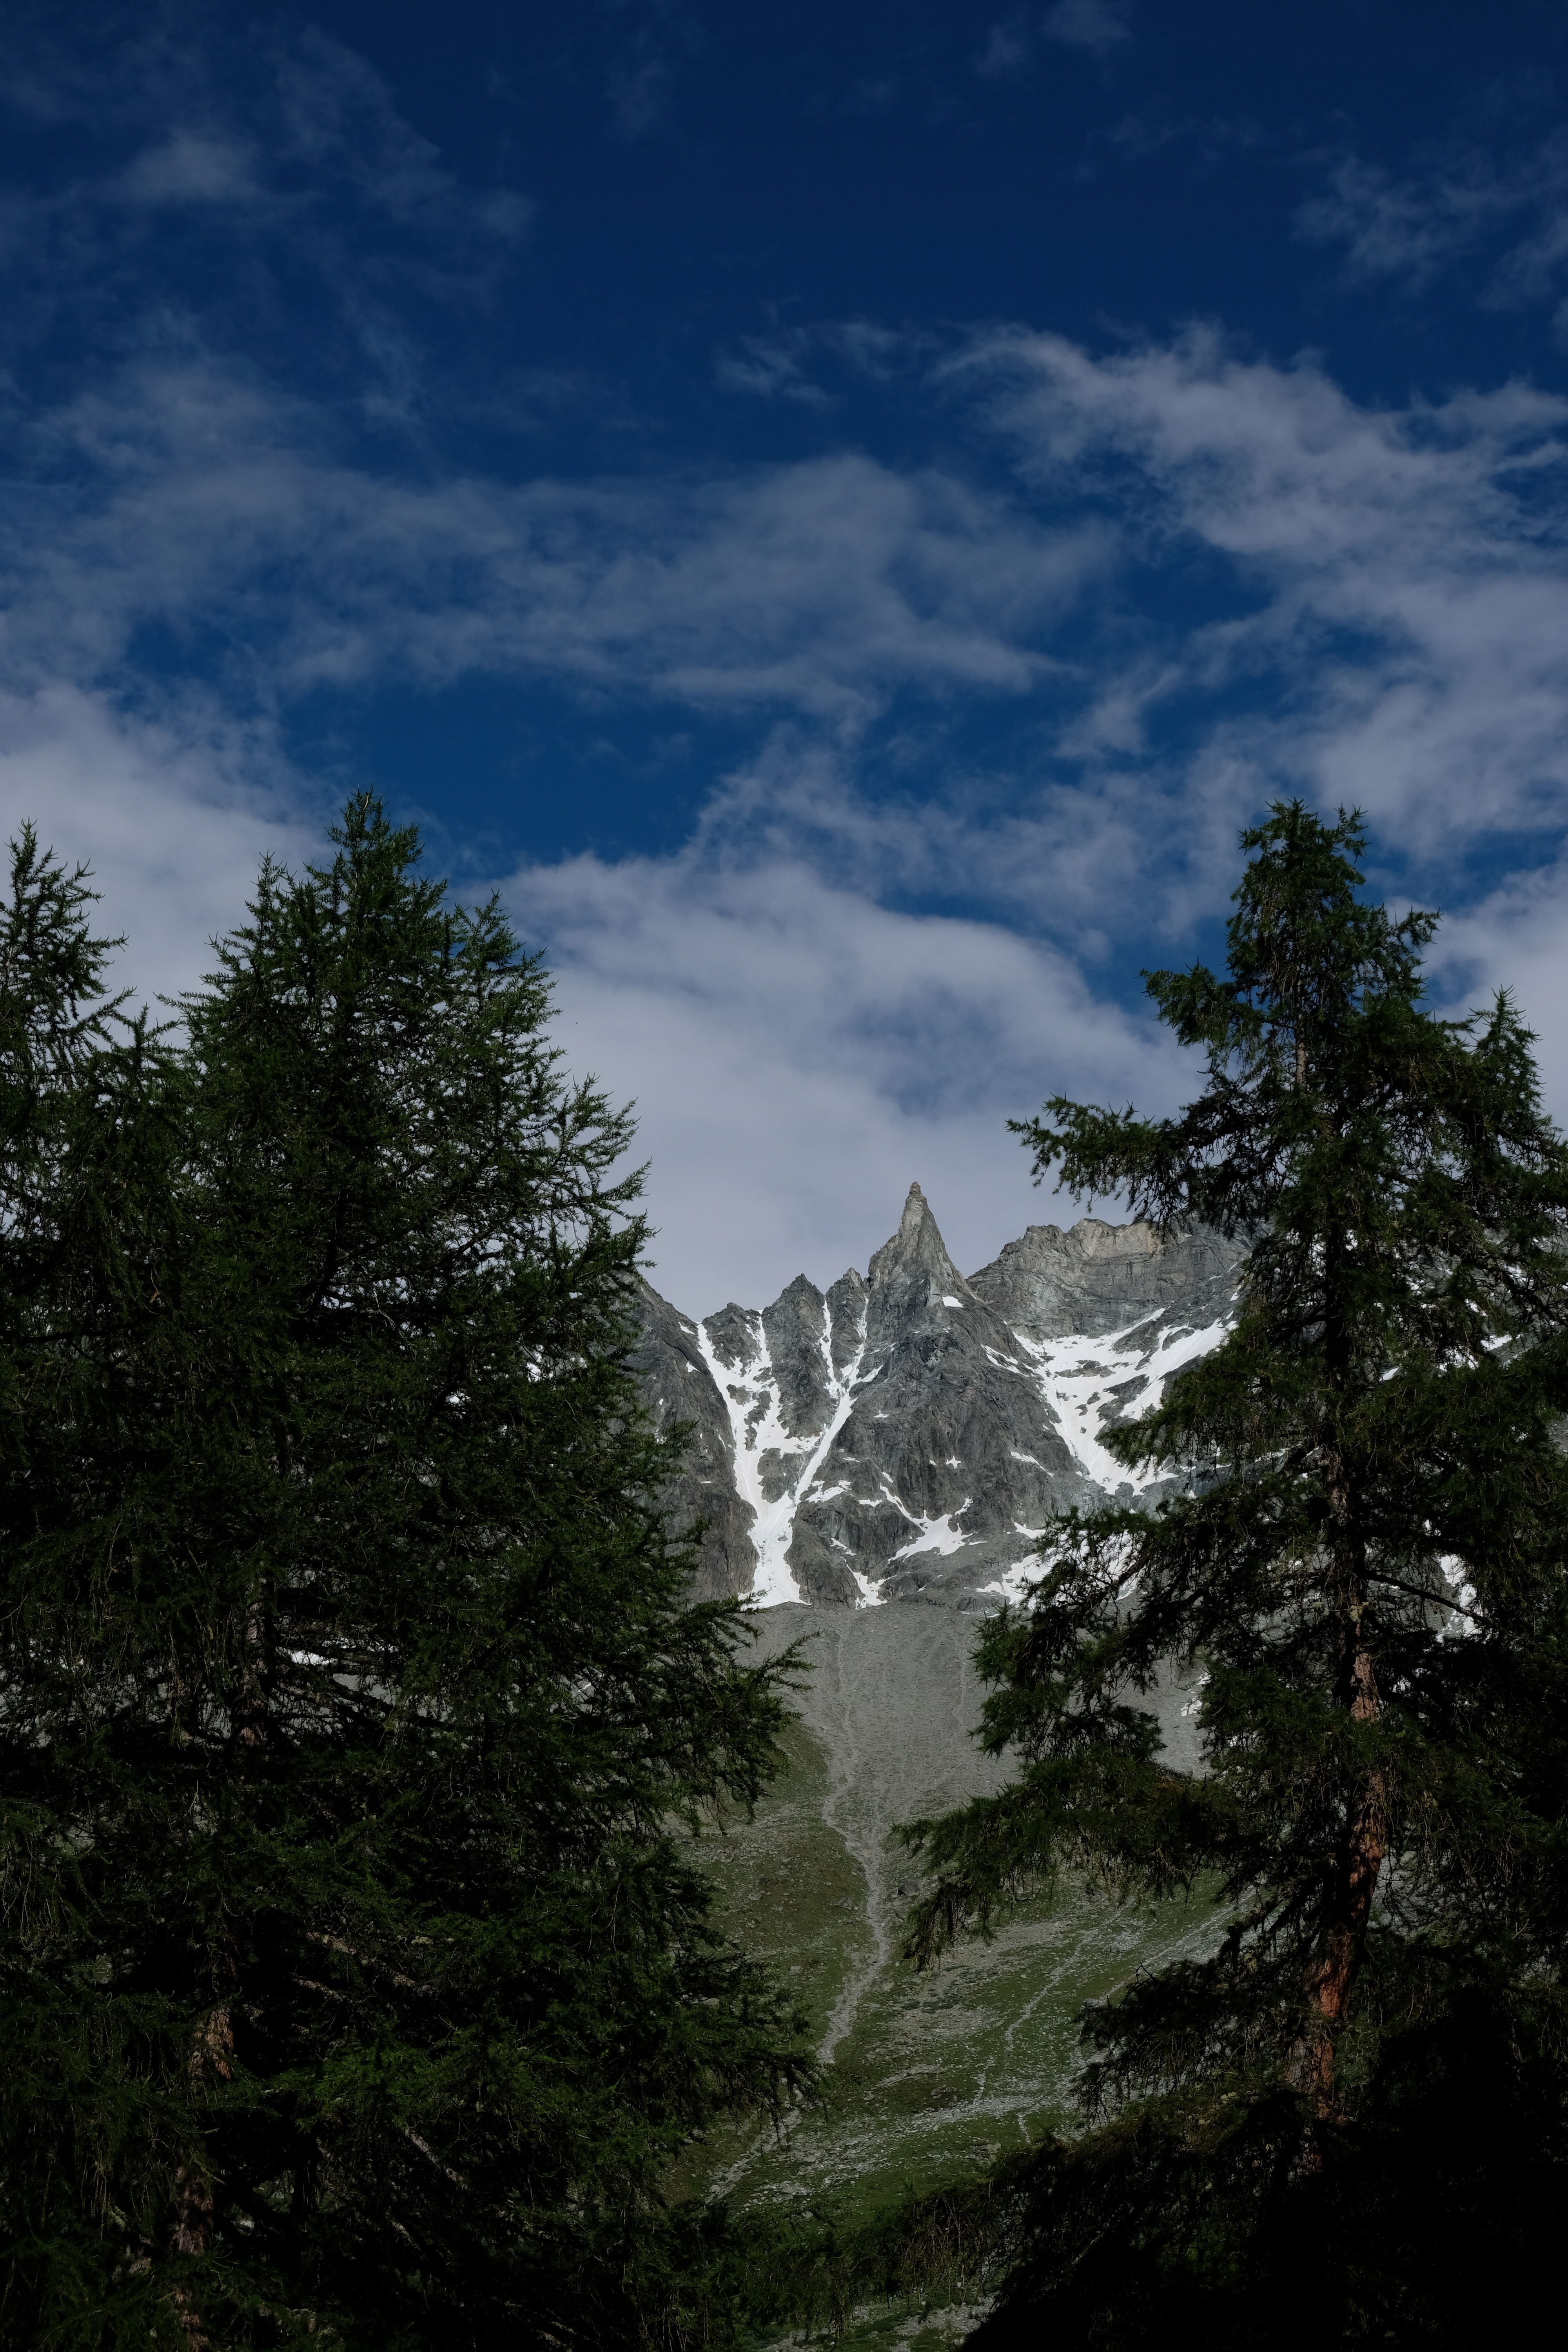
landscape, tree, nature, forest, rock, wilderness, mountain, cloud, sky, sunlight, hill, mountain range, reflection, ridge, water feature, landform, geographical feature, atmospheric phenomenon, mountainous landforms